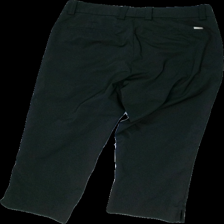
View: back
Type: Trousers
Category: Ladies
Brand: Not in the list
Brand text on label: Abacus
Colors: Black
Material: 100% polyester
Cut: Regular
Size: 36
Season: All
Price range: <50
Recommended usage: Export